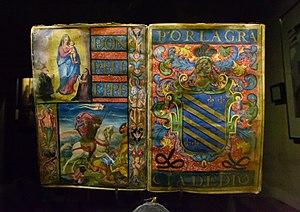
La limpieza de sangre ou limpeza de sangue, qui signifie « pureté de sang », est un concept qui s'est développé en Espagne et au Portugal à partir de la fin du XVᵉ siècle. Il renvoie à la qualité de vieux chrétien, dénué de toute ascendance juive ou maure, par opposition aux nouveaux chrétiens, juifs ou musulmans convertis et dont on doutait de la réalité de la foi.